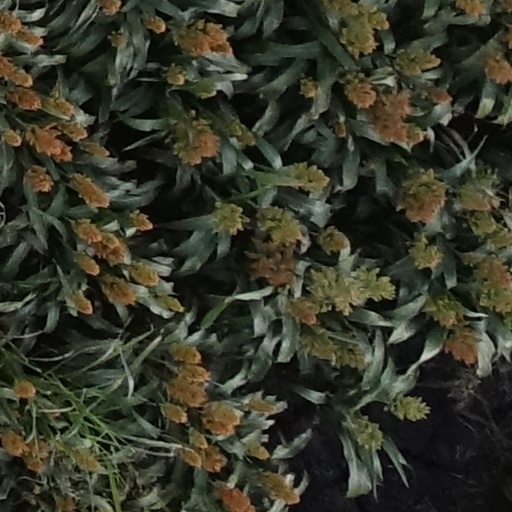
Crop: sorghum